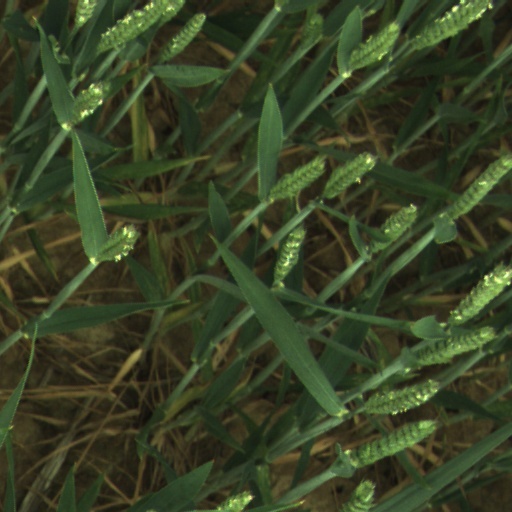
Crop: wheat